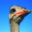
Label: bird